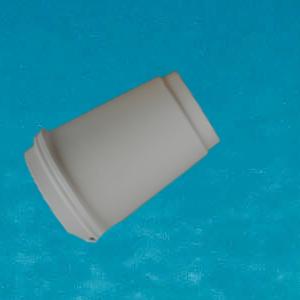
Label: cups